Charles H. Sweetser

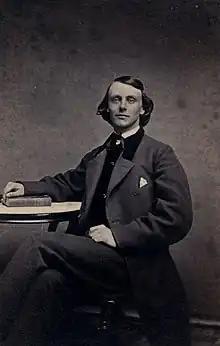
Charles Humphreys Sweetser

Charles H. Sweetser (August 25, 1841 – 1871) was an American author, journalist and editor. He was born in Athol, Massachusetts, in Worcester County and graduated from Amherst College in 1862. The poet Emily Dickinson was one of his cousins and his daughter, Kate Dickinson Sweetser, was also an author. He founded the New York publications "The Round Table" (one of the earliest literary weeklies in American printing) and the "New York Evening Mail". He died in Palatka, Florida, (then known as Pilatka) at the age of thirty.